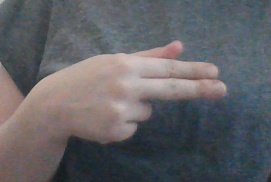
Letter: ghain